Robert Macfarlane (New Zealand politician)

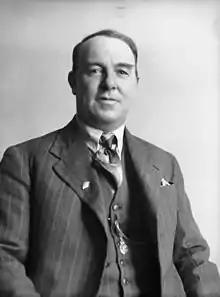
Robert Macfarlane in ca 1951

Sir Robert Mafeking Macfarlane (né Haynes, 17 May 1900 – 2 December 1981) was a New Zealand politician of the Labour Party. He was a Member of Parliament, served as Speaker of the House of Representatives and was a Mayor of Christchurch.